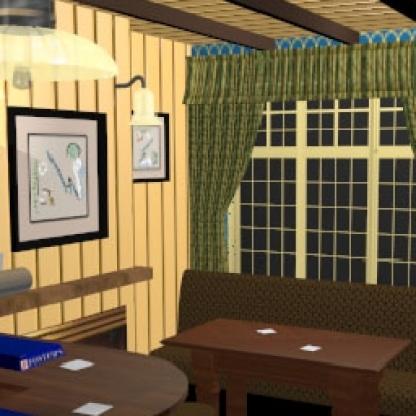
Scene: Indoor